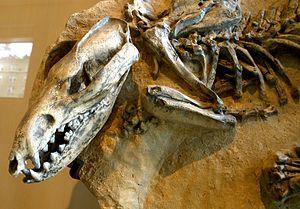
Les métathériens constituent le clade de mammifères thériens regroupant les marsupiaux et toutes les espèces plus proches de ces derniers que des placentaires. C'est le taxon frère des euthériens, dont ils se seraient séparés il y au moins 147,4 millions d'années d'après l'horloge moléculaire. D'après les registres fossiles, ces deux taxons auraient divergé au Jurassique il y a au moins environ 160 millions d'années.